Gabriel Acevero

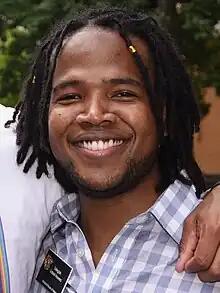
Acevero in 2023

Gabriel Acevero (born October 23, 1990) is a Trinidadian–American organizer, activist and politician representing Maryland's 39th House district. On November 6, 2018, Acevero finished in first place with 31% of the vote and became the first openly gay Afro-Latino, and one of the youngest people, elected to the Maryland House of Delegates. Acevero is a member of the Democratic Socialists of America.